Logan Stenberg

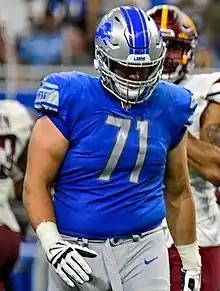
Stenberg with the Detroit Lions in 2022

Logan Stenberg (born March 18, 1997) is an American professional football guard. He played college football for the Kentucky Wildcats.